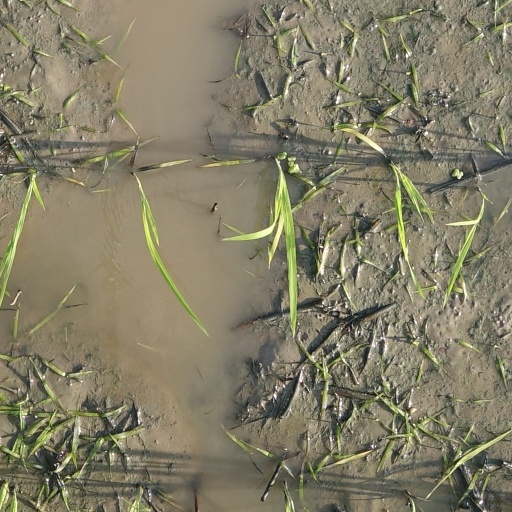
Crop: rice